Hardeep Singh Nijjar

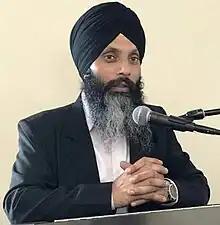

Hardeep Singh Nijjar (11 October 197718 June 2023) was a Canadian Sikh involved with the Khalistan movement. He was a prominent member of the Sikhs for Justice (SFJ) and spearheaded the group's Khalistan Referendum campaign.